Regional street food

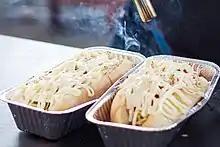
Hot dogs with a topping of shoestring fries and catupiry being torched in Paraguaçu Paulista

The most common street food in Australia is the sausage sizzle, usually consisting of a thin sausage or sandwich steak cooked on a barbecue and served on a slice of bread with optional fried onions, cheese, mustard and tomato or barbecue sauce. The stalls are usually run by local sporting or charity groups as fundraiser. Some parts of Adelaide with higher percentages of Greek and Lebanese residents prefer to serve sausage sizzle wrapped in pita rather than on a slice of bread.